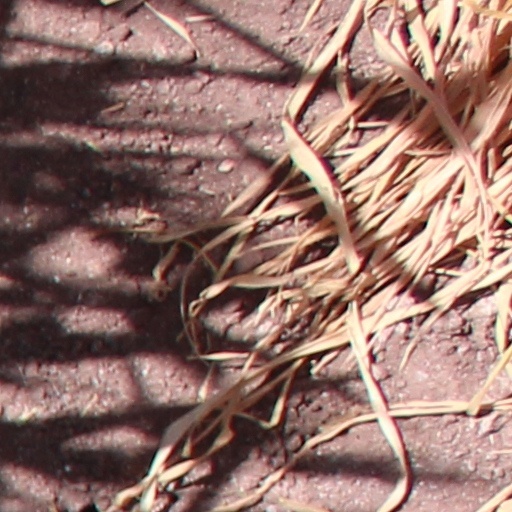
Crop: wheat